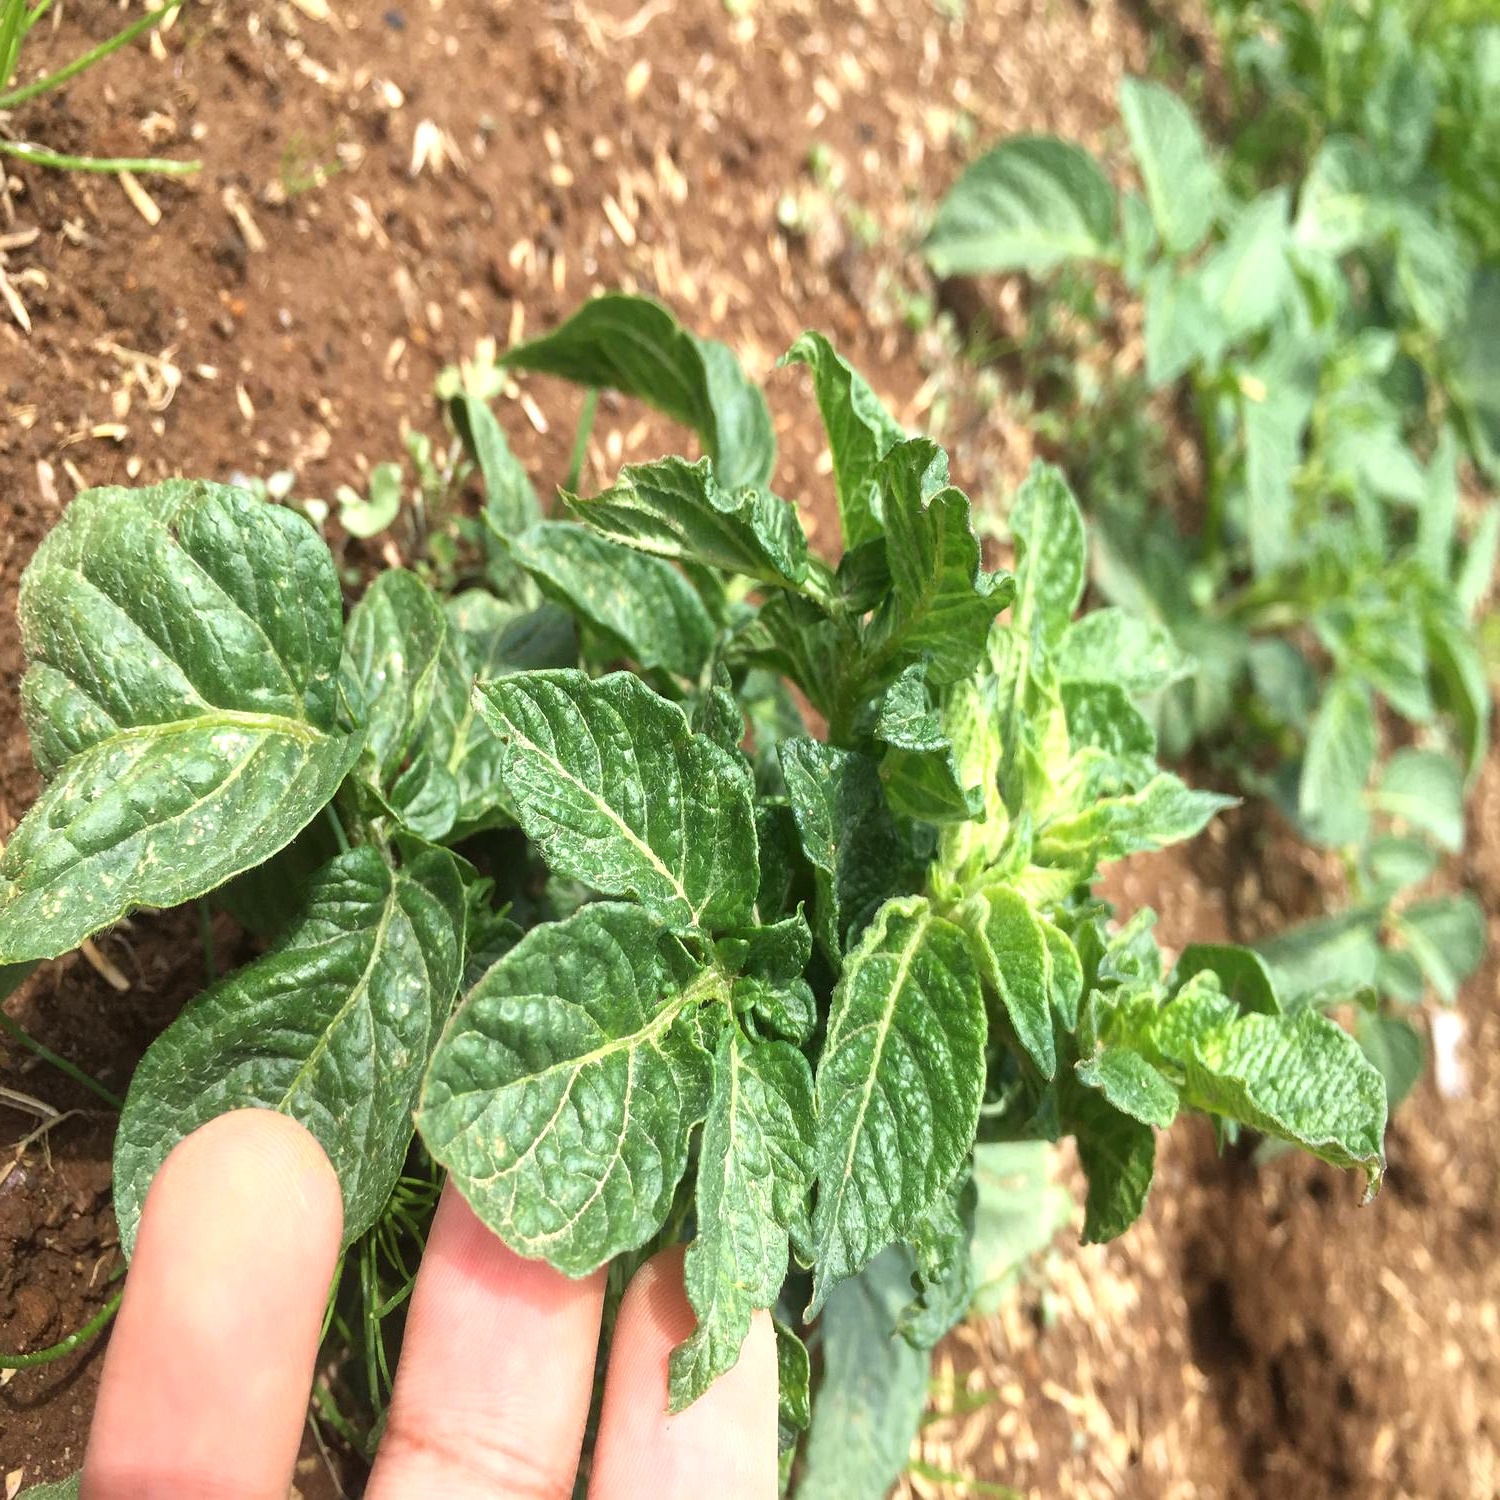
Etiqueta: Virus